Fernanda Montenegro

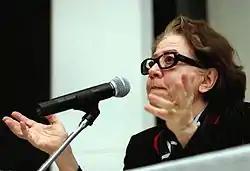

Montenegro's follow-up to "Central Station" marked her return to the work of Nélson Rodrigues, as she took on a supporting role in 1999's "Gêmeas", directed by her own son-in-law, Andrucha Waddington, and starred by her own daughter, Fernanda Torres. The film fared relatively well domestically, earning Torres a Candango Trophy for Best Actress in the Brasília Festival of Brazilian Cinema and a nomination for Best Actress in the Cinema Brazil Grand Prize, but failed to gain any substantial recognition internationally. In 2000, the celebrated television mini-series "O Auto da Compadecida", in which Montenegro appeared as the Holy Mary, was re-cut into a film of same title (internationally known as "A Dog's Will") and released to movie theaters to significantly appreciative domestic appraisal. It eventually won four awards at the Cinema Brazil Grand Prize, including Best Director, Best Actor (Matheus Nachtergaele) and Best Screenplay (surprisingly, it lost the Best Picture award), but also failed to launch a noteworthy international career.